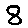
Label: 8